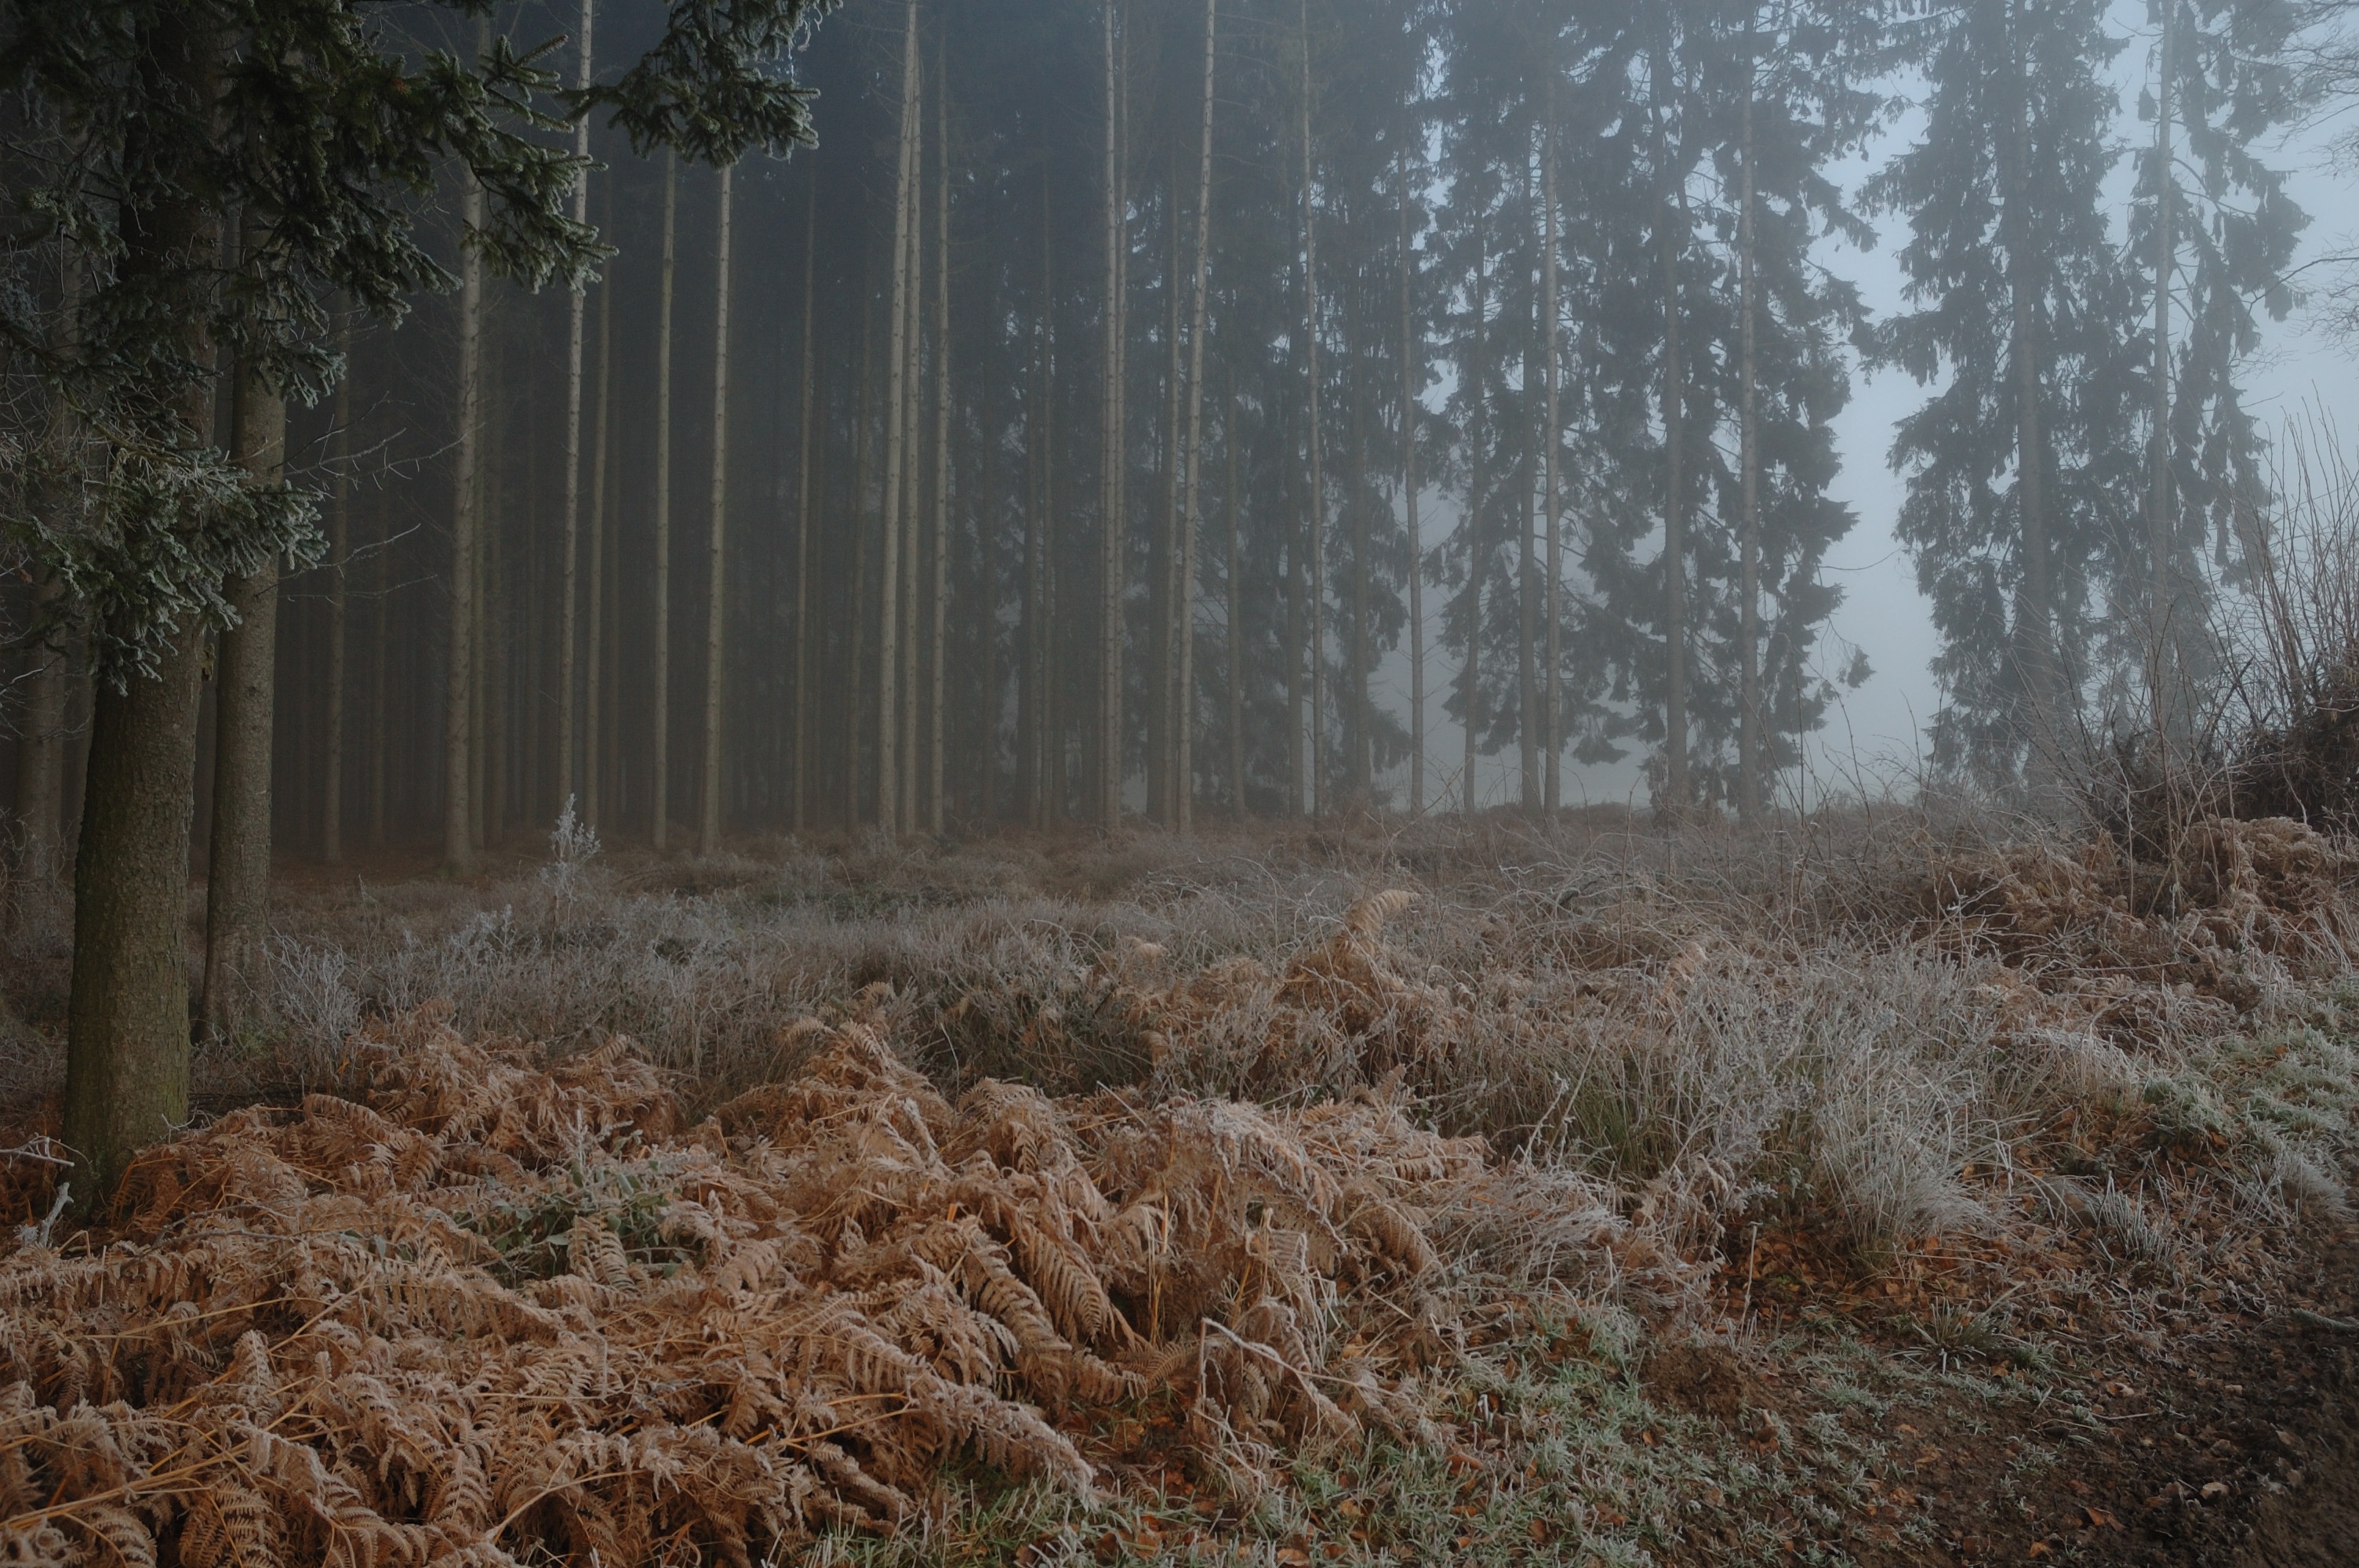
tree, nature, forest, grass, wilderness, snow, winter, plant, fog, mist, sunlight, morning, leaf, frost, foggy, autumn, weather, soil, season, woods, misty, woodland, habitat, ecosystem, rural area, natural environment, atmospheric phenomenon, grass family, woody plant